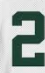
Number: 2